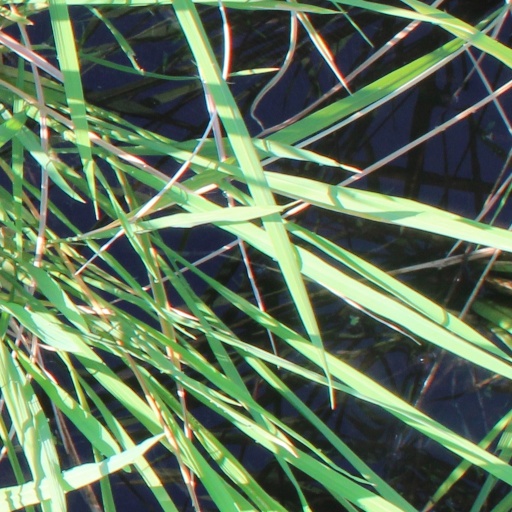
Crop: rice